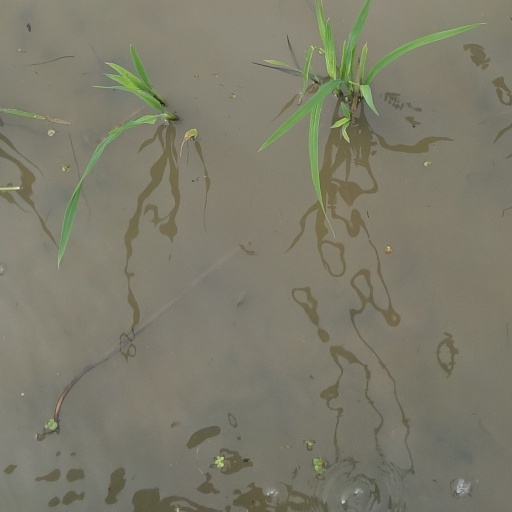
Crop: rice